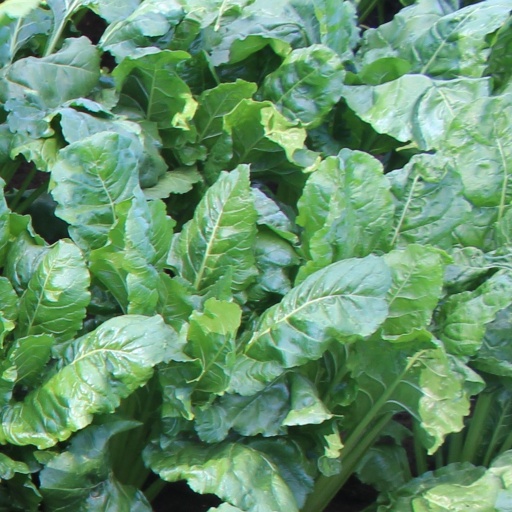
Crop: sugar beet